Crochet

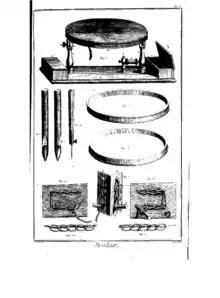
Tambour embroidery in the Diderot Encyclopedia

The first known published instructions for crochet explicitly using that term to describe the craft in its present sense appeared in the Dutch magazine "Penélopé" in 1823. This includes a colour plate showing five styles of purse, of which three were intended to be crocheted with silk thread. The first is "simple open crochet" ("crochet simple ajour"), a mesh of chain-stitch arches. The second (illustrated here) starts in a semi-open form ("demi jour"), where chain-stitch arches alternate with equally long segments of slip-stitch crochet, and closes with a star made with "double-crochet stitches" ("dubbelde hekelsteek": double-crochet in British terminology; single-crochet in US). The third purse is made entirely in double-crochet. The instructions prescribe the use of a tambour needle (as illustrated below) and introduce a number of decorative techniques.